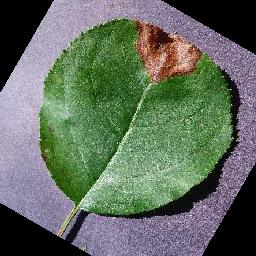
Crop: apple
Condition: black_rot